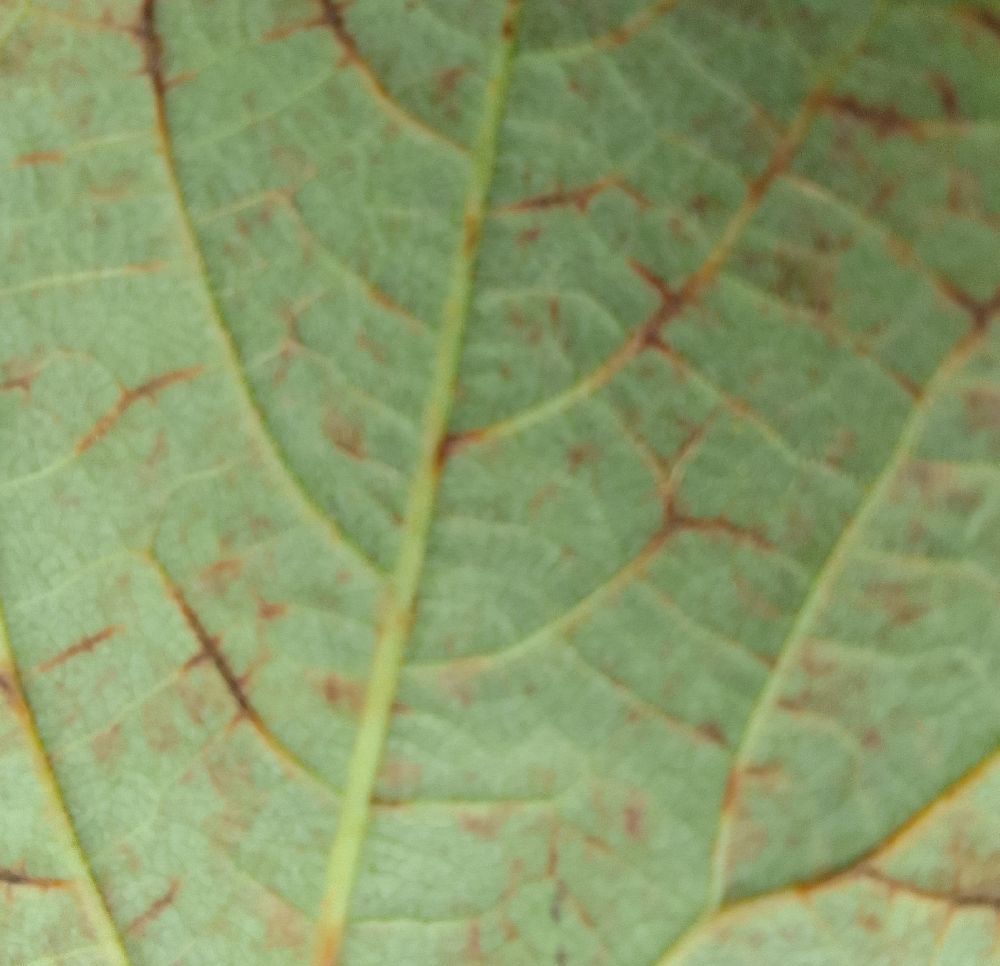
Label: anthracnose